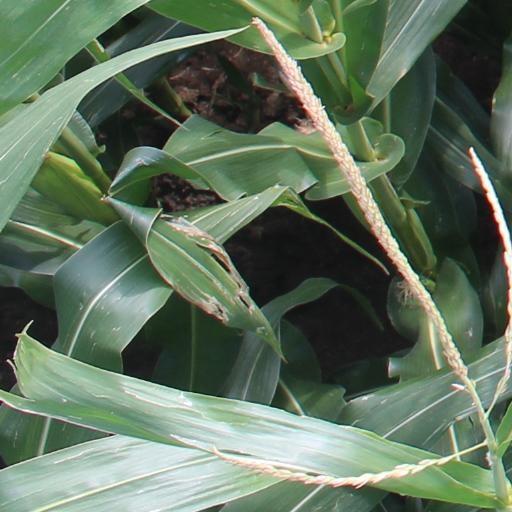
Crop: maize; corn